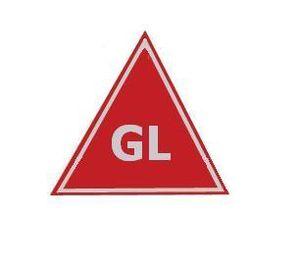
La Gwardia Ludowa est une branche militaire clandestine du Parti ouvrier polonais formée le 28 mars 1942 pour combattre l'occupant nazi. En 1944 elle se transforme en Armia Ludowa à laquelle furent bientôt subordonnées quelques autres organisations de gauche.